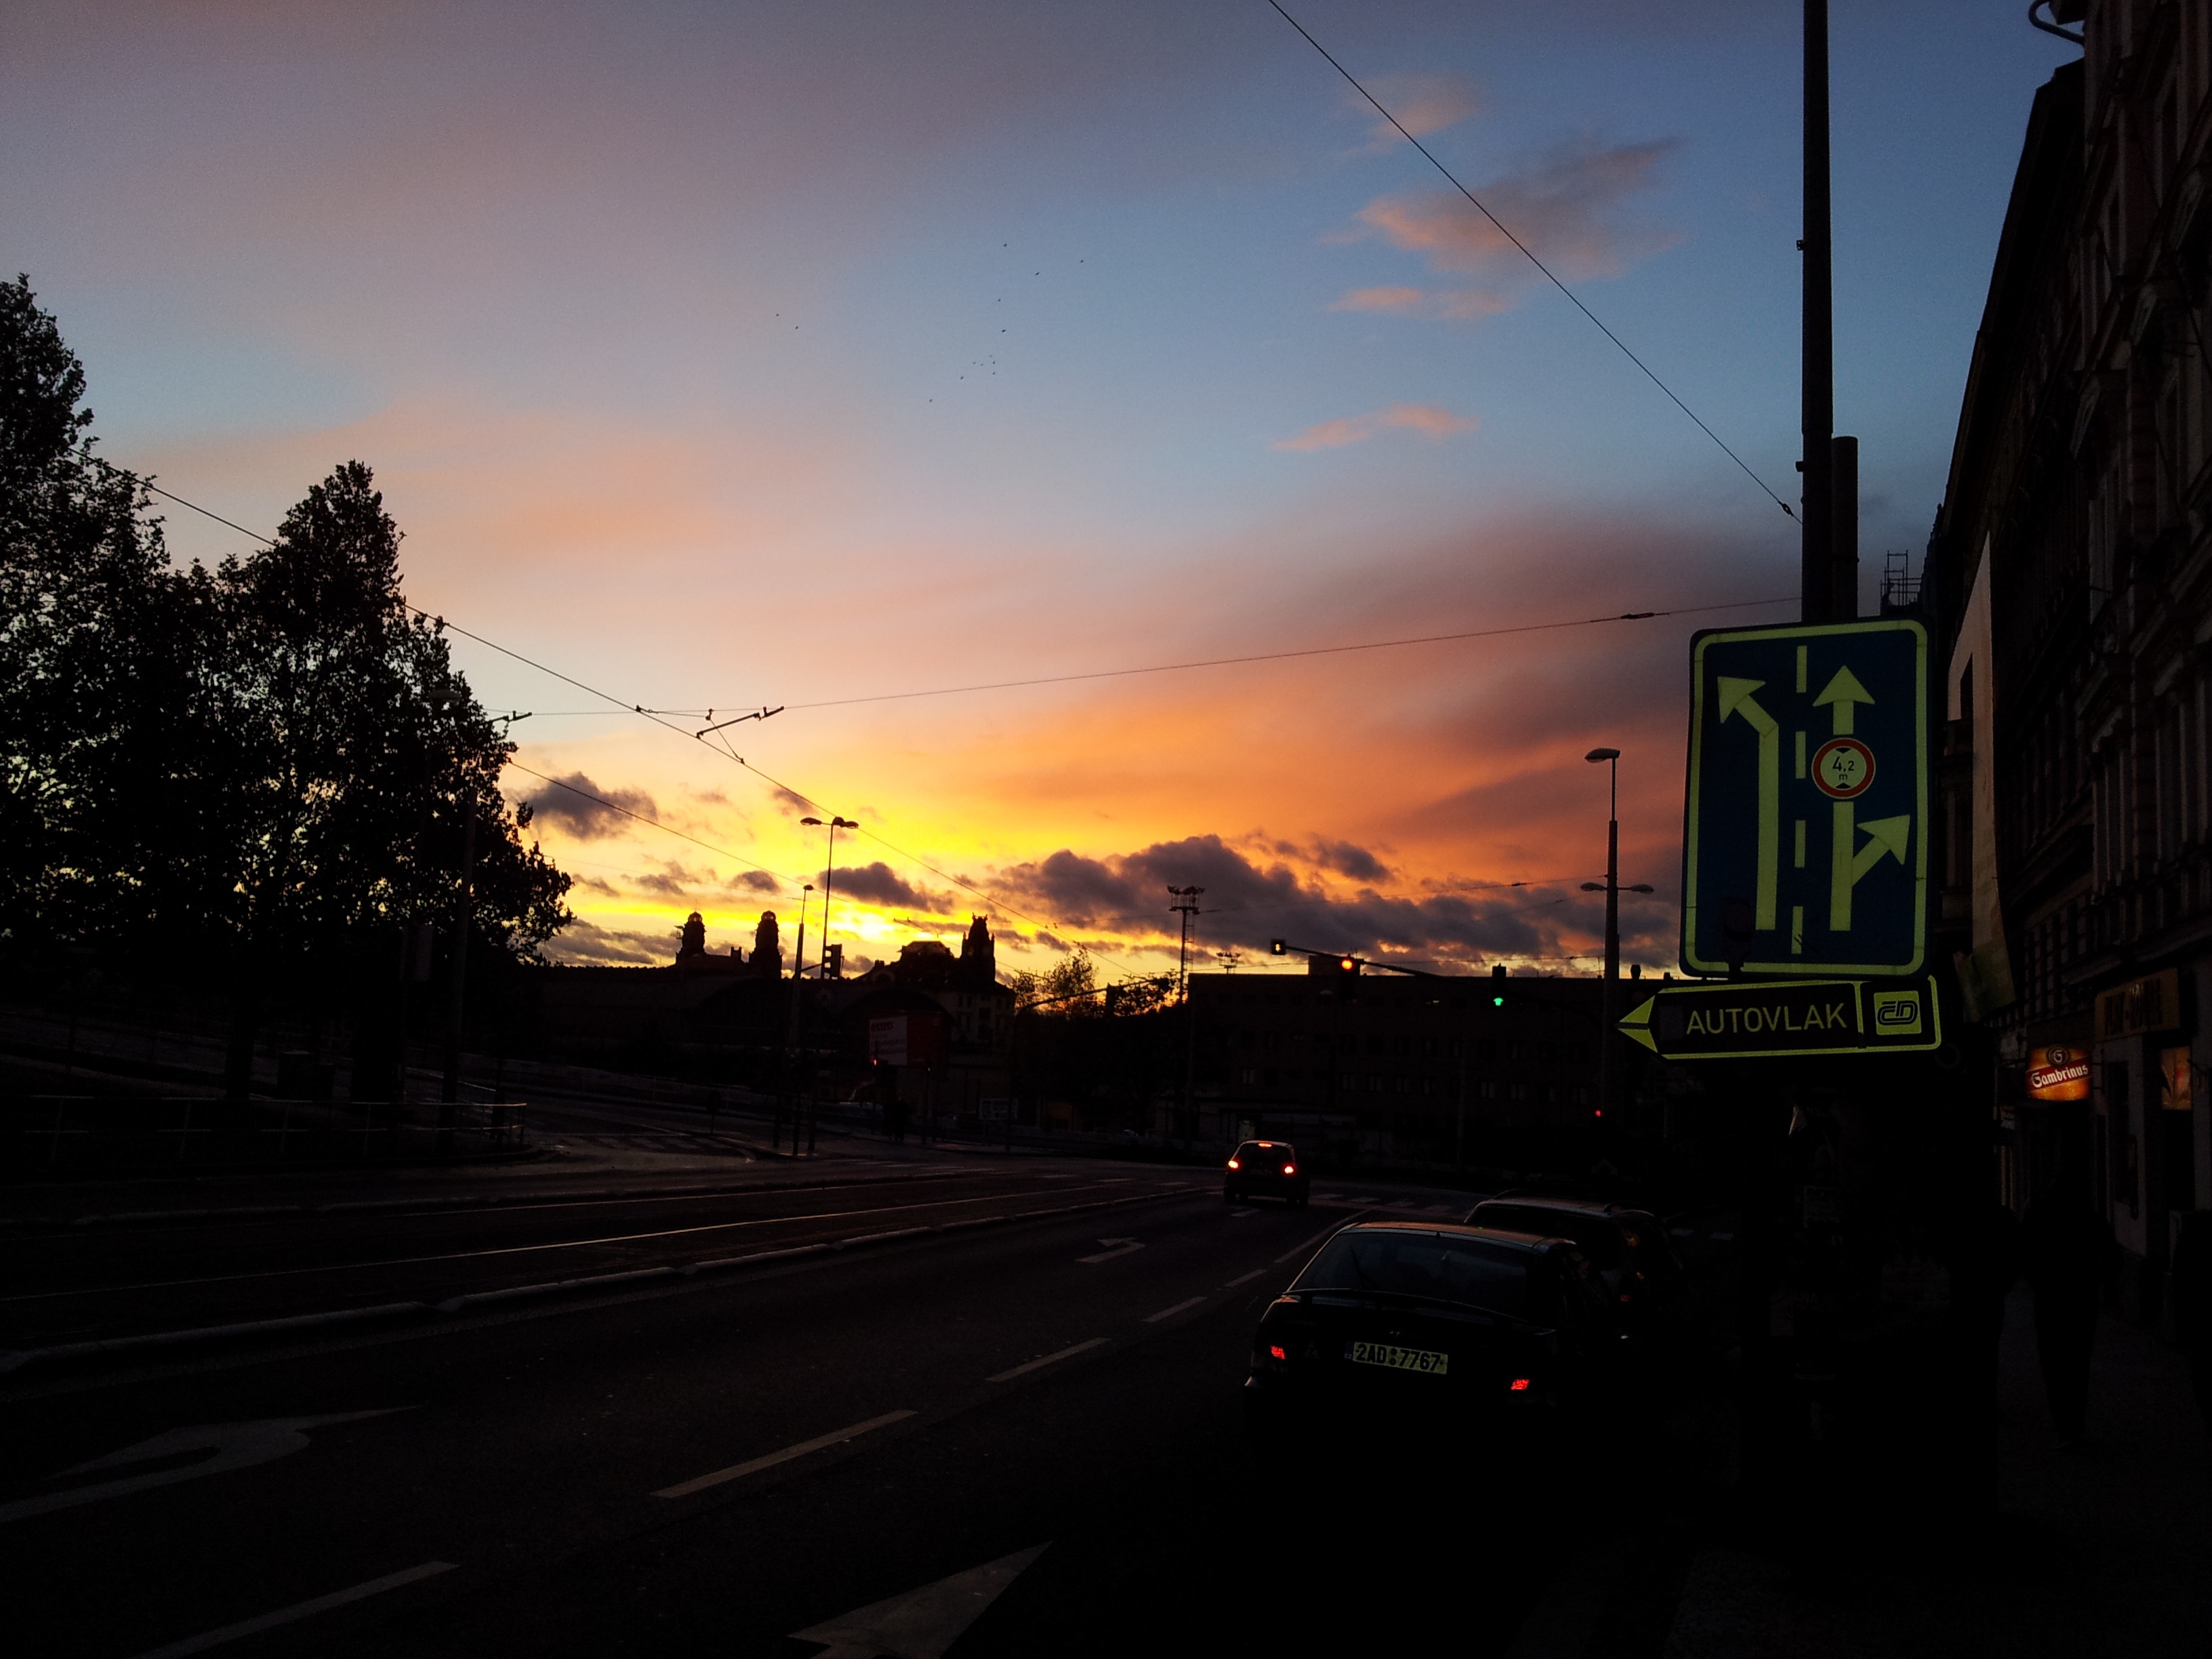
light, sky, sunrise, sunset, road, night, sunlight, morning, dawn, dusk, evening, darkness, infrastructure